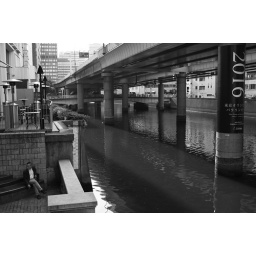
A bridge and highway over water.